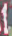
Number: 1